Saint-Amour (film)

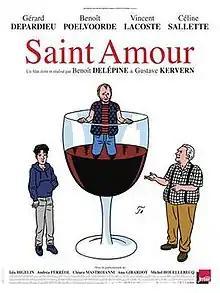
Film poster

Saint-Amour (English: "Holy Love") is a 2016 French-Belgian comedy-drama film written, produced and directed by Benoît Delépine and Gustave Kervern.